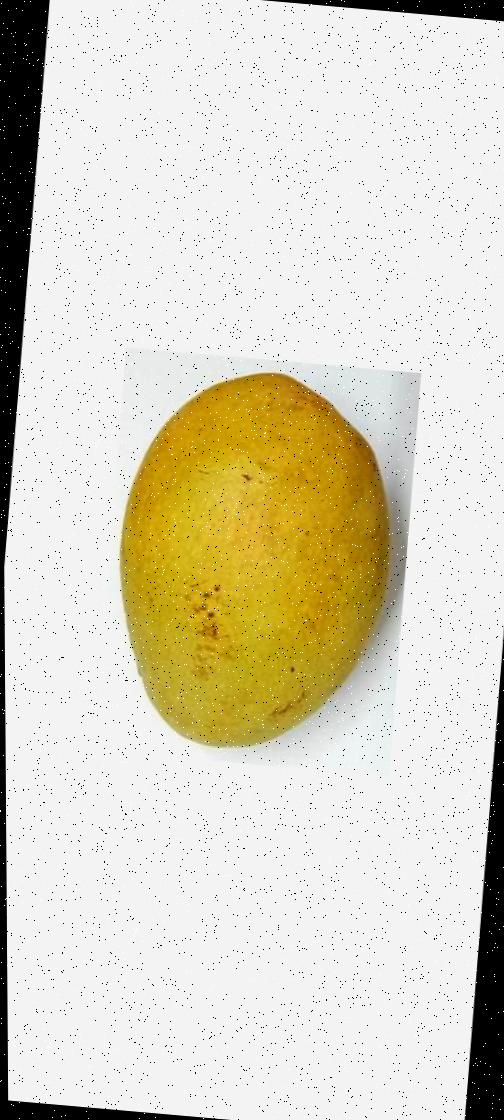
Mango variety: Bari-11